FC Groningen

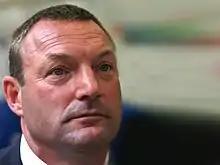
A coloured picture of Jans

Groningen lost their first league game 1–0 at home against FC Utrecht in front of 13,000 spectators. The team recorded their first league victory on the 10th matchday—a 2–1 win at Vitesse—and finished the 1971–72 Eredivisie season 12th out of 18 sides. The club was still mired in financial difficulties; to cut transfer expenses, Groningen established a scouting system. In 1973–74, they suffered a club record 9–0 defeat to Ajax, ranked bottom of the league table and were relegated to the Eerste Divisie. The club came close to bankruptcy but was saved by the Groningen City Council. In 1974–75, Groningen finished runners-up to NEC Nijmegen, missing out on the title due to an inferior goal difference. Although the side qualified for the play-offs which determined the second and final team to gain promotion to the Eredivisie, they finished second behind FC Eindhoven and remained in the second tier. In 1975, Groningen established a youth boarding school as the club tried to rebuild the squad with homegrown players. The side finished eighth in the 1976–77 Eerste Divisie—their lowest-ever league finish—before missing promotion to the Eredivisie in the promotion play-offs in 1977–78, despite Peter Houtman scoring a club record 31 goals during the season. Groningen finished runners-up to Excelsior in 1978–79, but returned to the Eredivisie as champions during the following season under coach , losing only 4 of 36 matches. Most of the squad that won promotion had progressed through Groningen's youth academy.